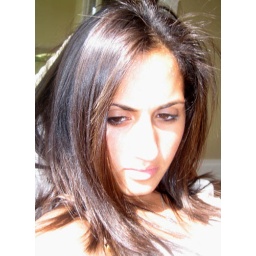
I love the lighting in this picture! It was taken on a couch next to the window facing the lake.